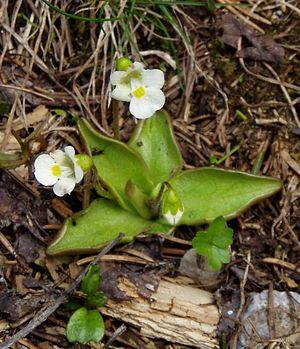
Cette liste de Tracheophyta de Bosnie-Herzégovine, ainsi que d’espèces introduites est un aperçu incomplet d’espèces de mousses, de fougères, de gymnospermes et d’angiospermes citées dans la littérature disponible en langues bosniaque, croate, serbe et serbo-croate. Cet aperçu n’inclue pas des espèces cultivées ni celles occasionnellement introduites.
La Grassette des Alpes est une plante herbacée vivace de la famille des Lentibulariacées appartenant au genre Pinguicula. C'est une petite plante des rochers humides et des tourbières des montagnes, vivant jusqu'à 2 600 m d'altitude. Elle est présente aux hautes latitudes et altitudes de l'Eurasie. C'est une plante carnivore.